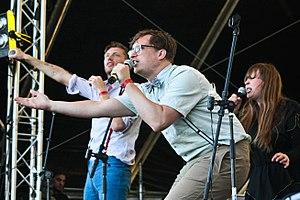
FM Belfast est un groupe de musique électronique originaire de Reykjavik en Islande.